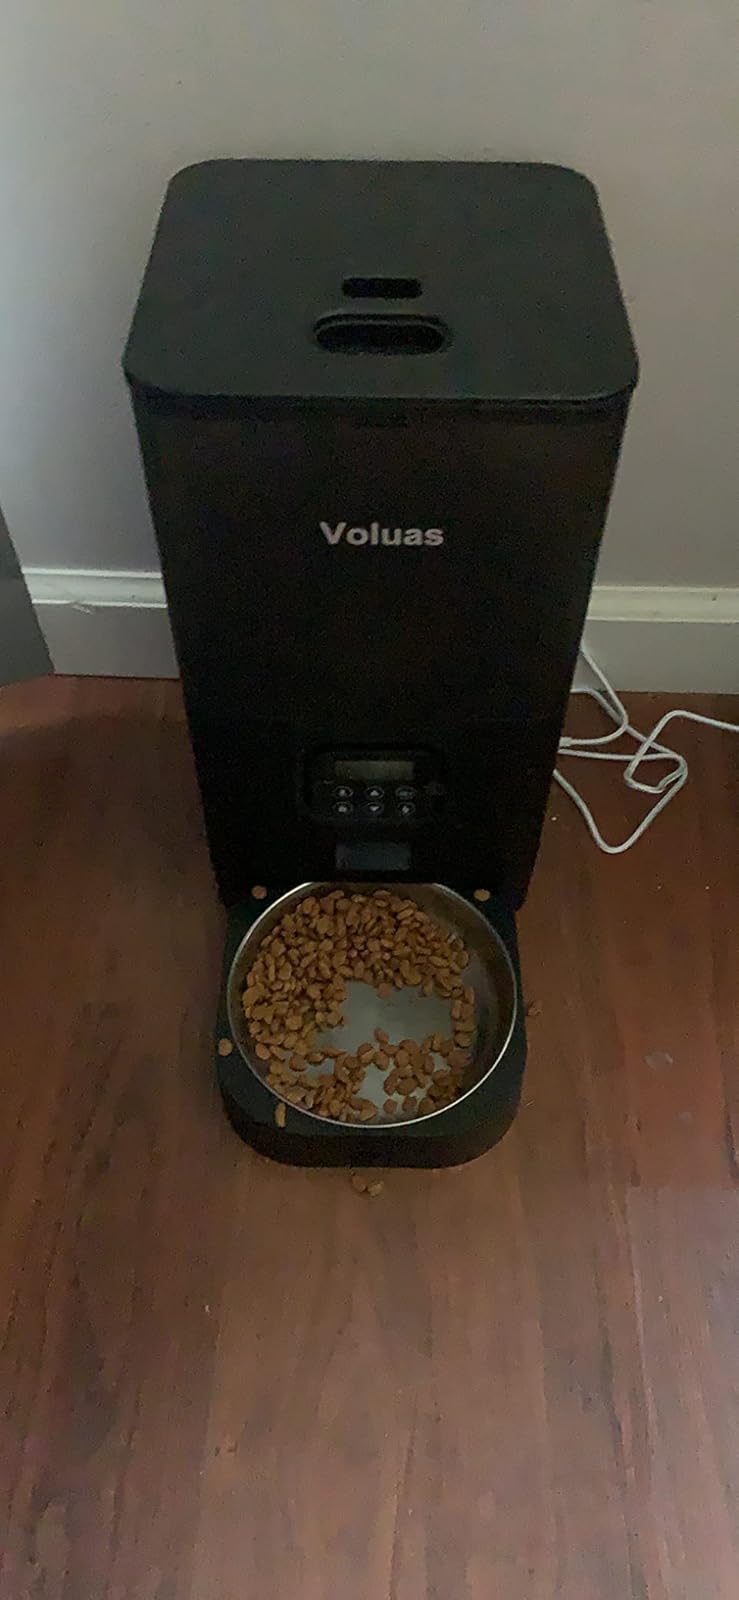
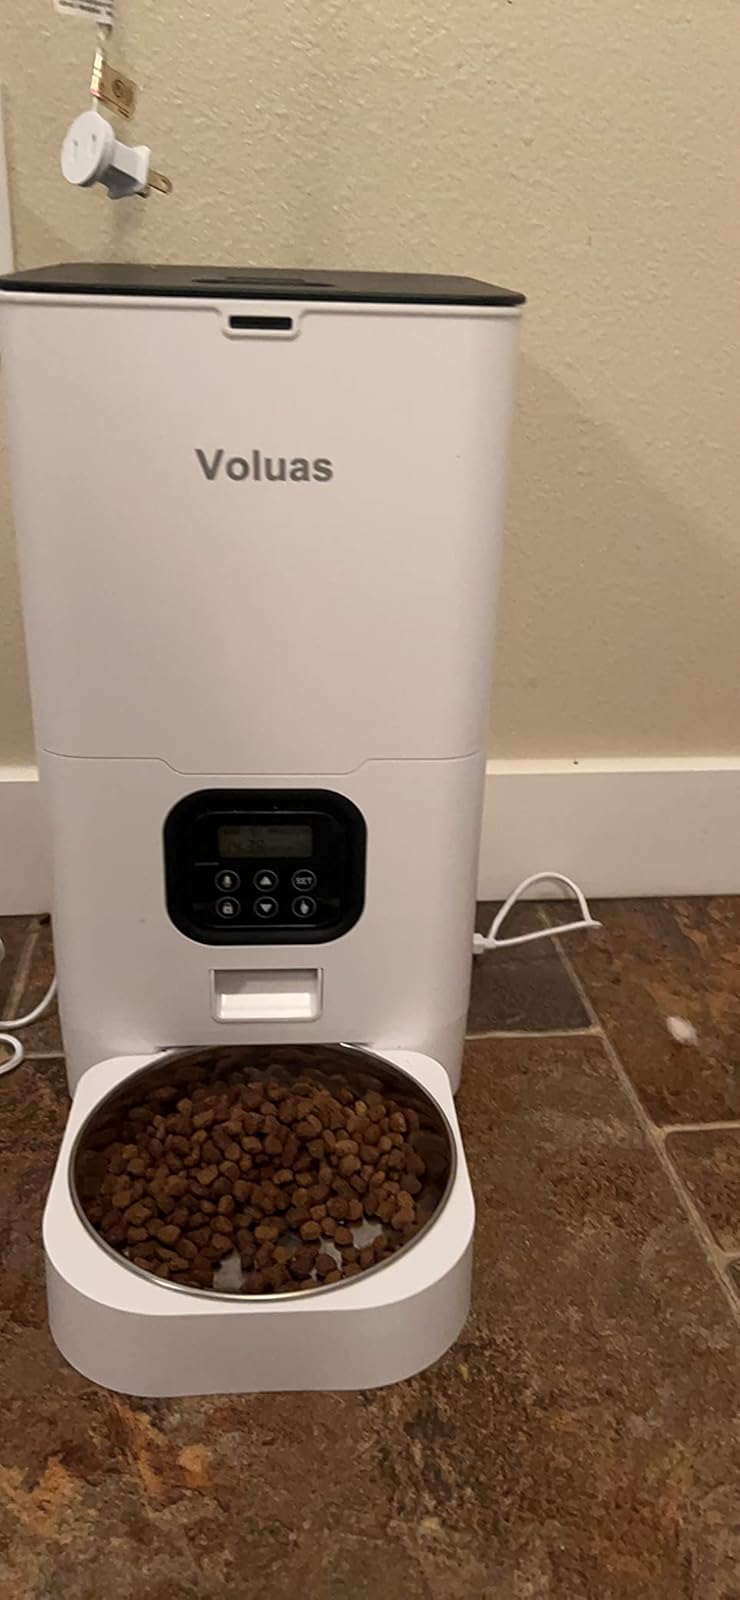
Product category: items_feeder
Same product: no